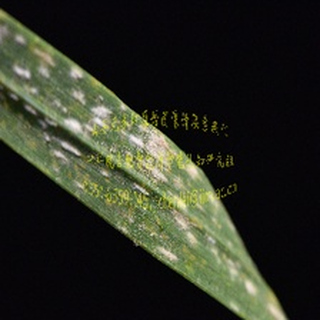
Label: wheat_mildew